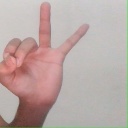
अक्षर: ण